José María Marxuach Echavarría

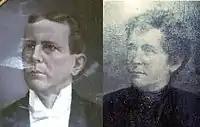
José María Marxuach Echavarría and his wife Josefina Plumey Irizarry

In 1897, while holding the post of "Primer Teniente de Alcalde" of San Juan, he was selected for the post of Mayor "ad interim." During his administration San Juan's pedestrian and drainage infrastructure–and thus its general level of sanitation–was greatly improved; other modernizations resulted in the tearing down of a stretch of the city's ancient presidio walls.